Patriot League

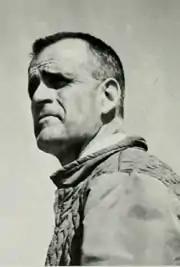
Carl F. Ullrich

In 1990, the league changed its name to the Patriot League at the suggestion of Carl F. Ullrich, who would go on to become the conference's first full-time administrator. At the start of the 1990-91 academic year, the league became an all-sport conference, with 22 sports (11 for men and 11 for women), and now had seven full members, including Fordham and the United States Military Academy (Army) as new members. In 1991, the league gained an eighth full member, the United States Naval Academy (Navy).